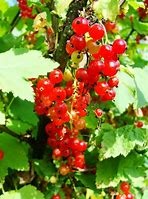
Label: redcurrant